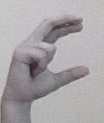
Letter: thal